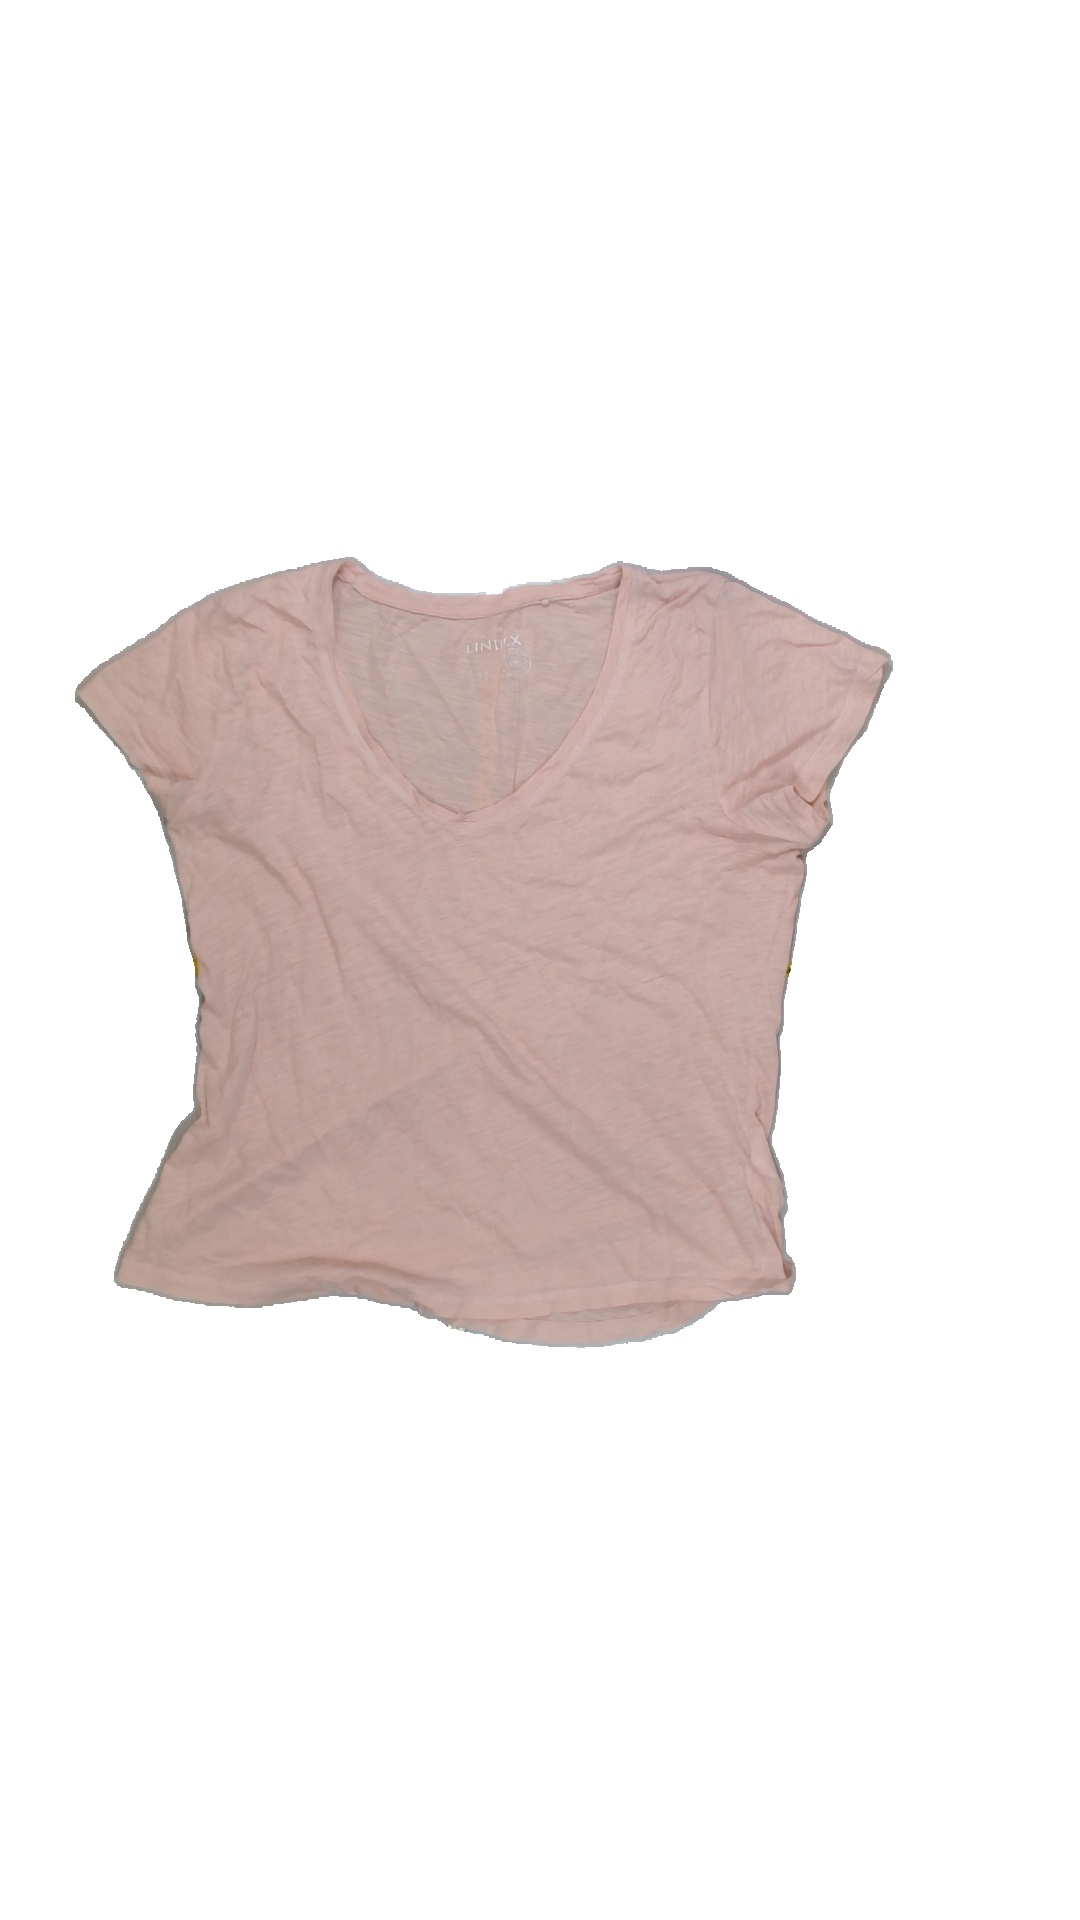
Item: T-shirt (Ladies)
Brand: Lindex
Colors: Pink
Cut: Regular, V-collar
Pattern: Plain
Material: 100%cotton
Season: All
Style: No trend
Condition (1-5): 3
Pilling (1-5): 5
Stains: No
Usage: Export
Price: <50